Breakfast

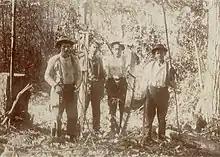
Lumberjacks

In the book "The Bible cyclopædia (et al.)" it was documented that , poor Lebanese people would consume raw leeks with bread for breakfast.